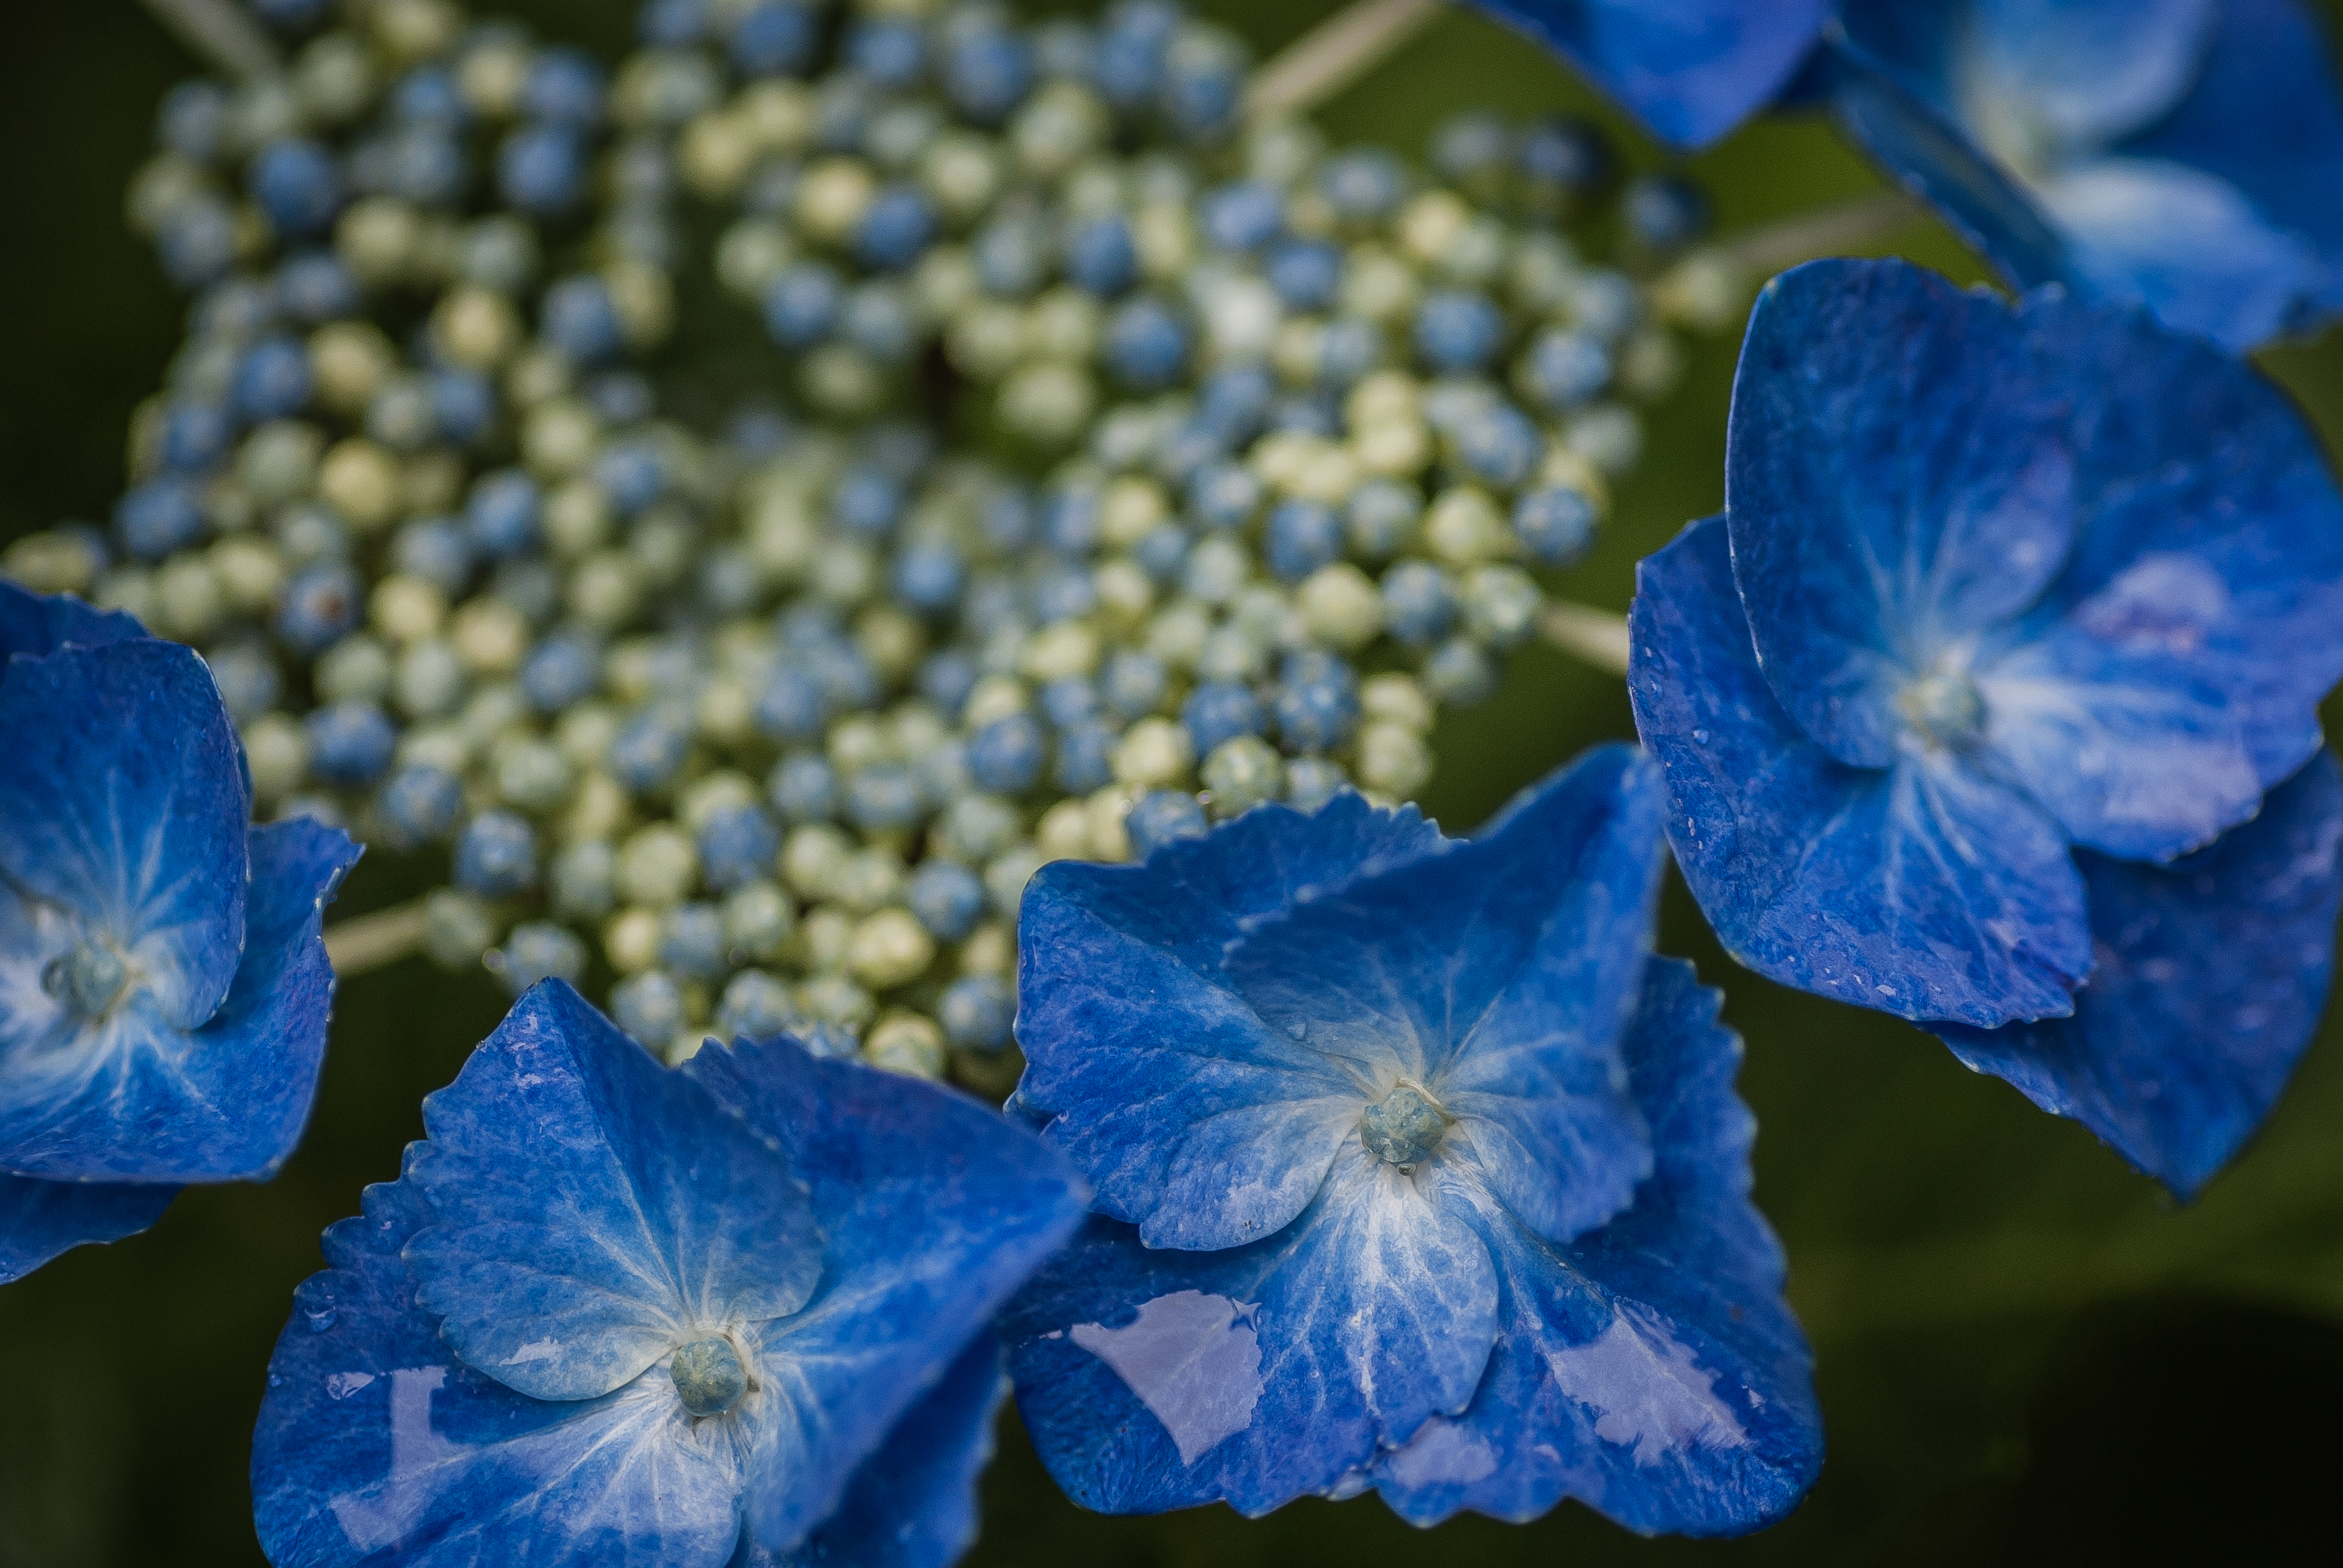
nature, plant, flower, petal, botany, blue, japan, flora, hydrangea, kawasaki, 272e, dslra200, tamron90mmf28, macro photography, hydrangeamacrophylla, bluehydrangea, flowering plant, hydrangeaceae, cornales, annual plant, land plant